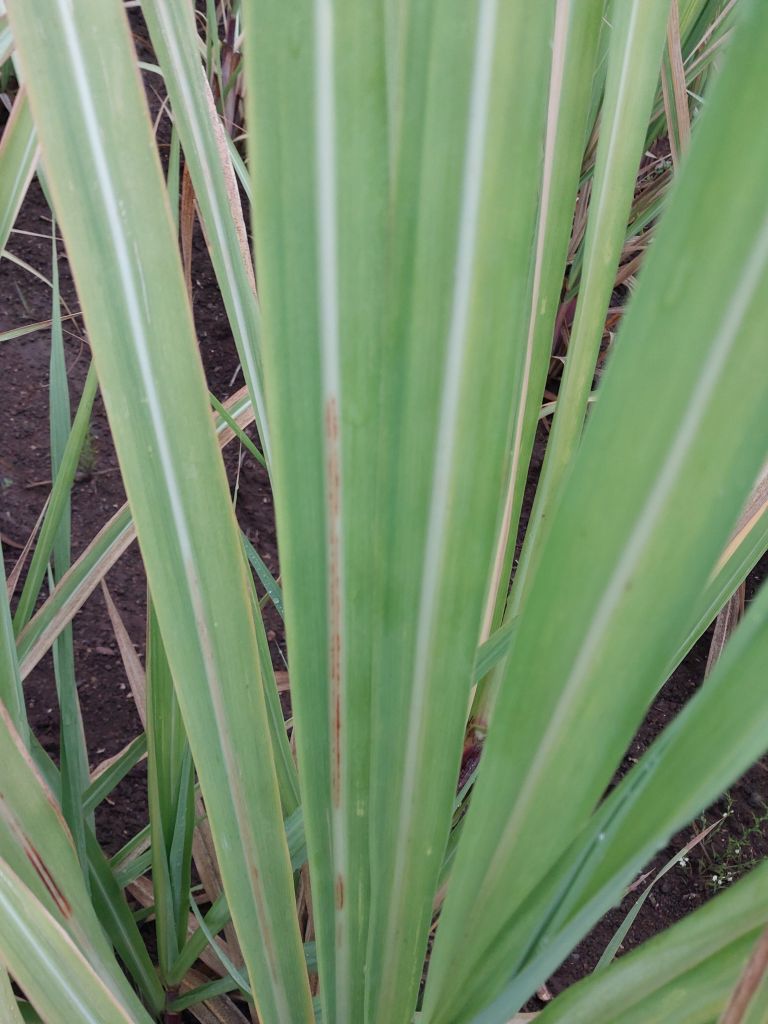
Label: Brown Spot